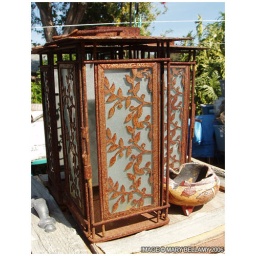
A pair of old rusty candle holders out in a backyard.